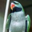
Label: bird